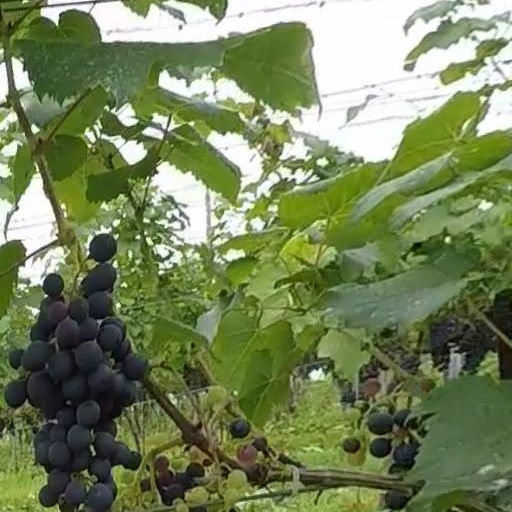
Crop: grape